Normal distribution

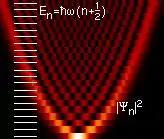
The ground state of a quantum harmonic oscillator has the Gaussian distribution.

"Approximately" normal distributions occur in many situations, as explained by the central limit theorem. When the outcome is produced by many small effects acting "additively and independently", its distribution will be close to normal. The normal approximation will not be valid if the effects act multiplicatively (instead of additively), or if there is a single external influence that has a considerably larger magnitude than the rest of the effects.